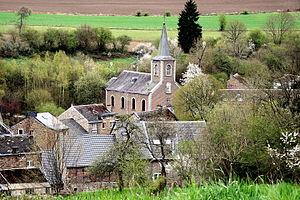
Winamplanche est un hameau de Theux, dans la haute Ardenne liégeoise. Le hameau est arrosé par l'Eau Rouge appelé localement ruisseau de Winamplanche rassemblant les eaux des nombreuses sources du bois de Plein Fayi, qui se jette dans le Wayai à sa sortie de Spa.